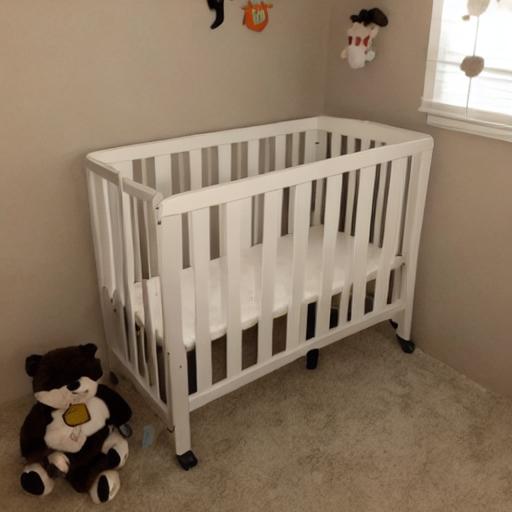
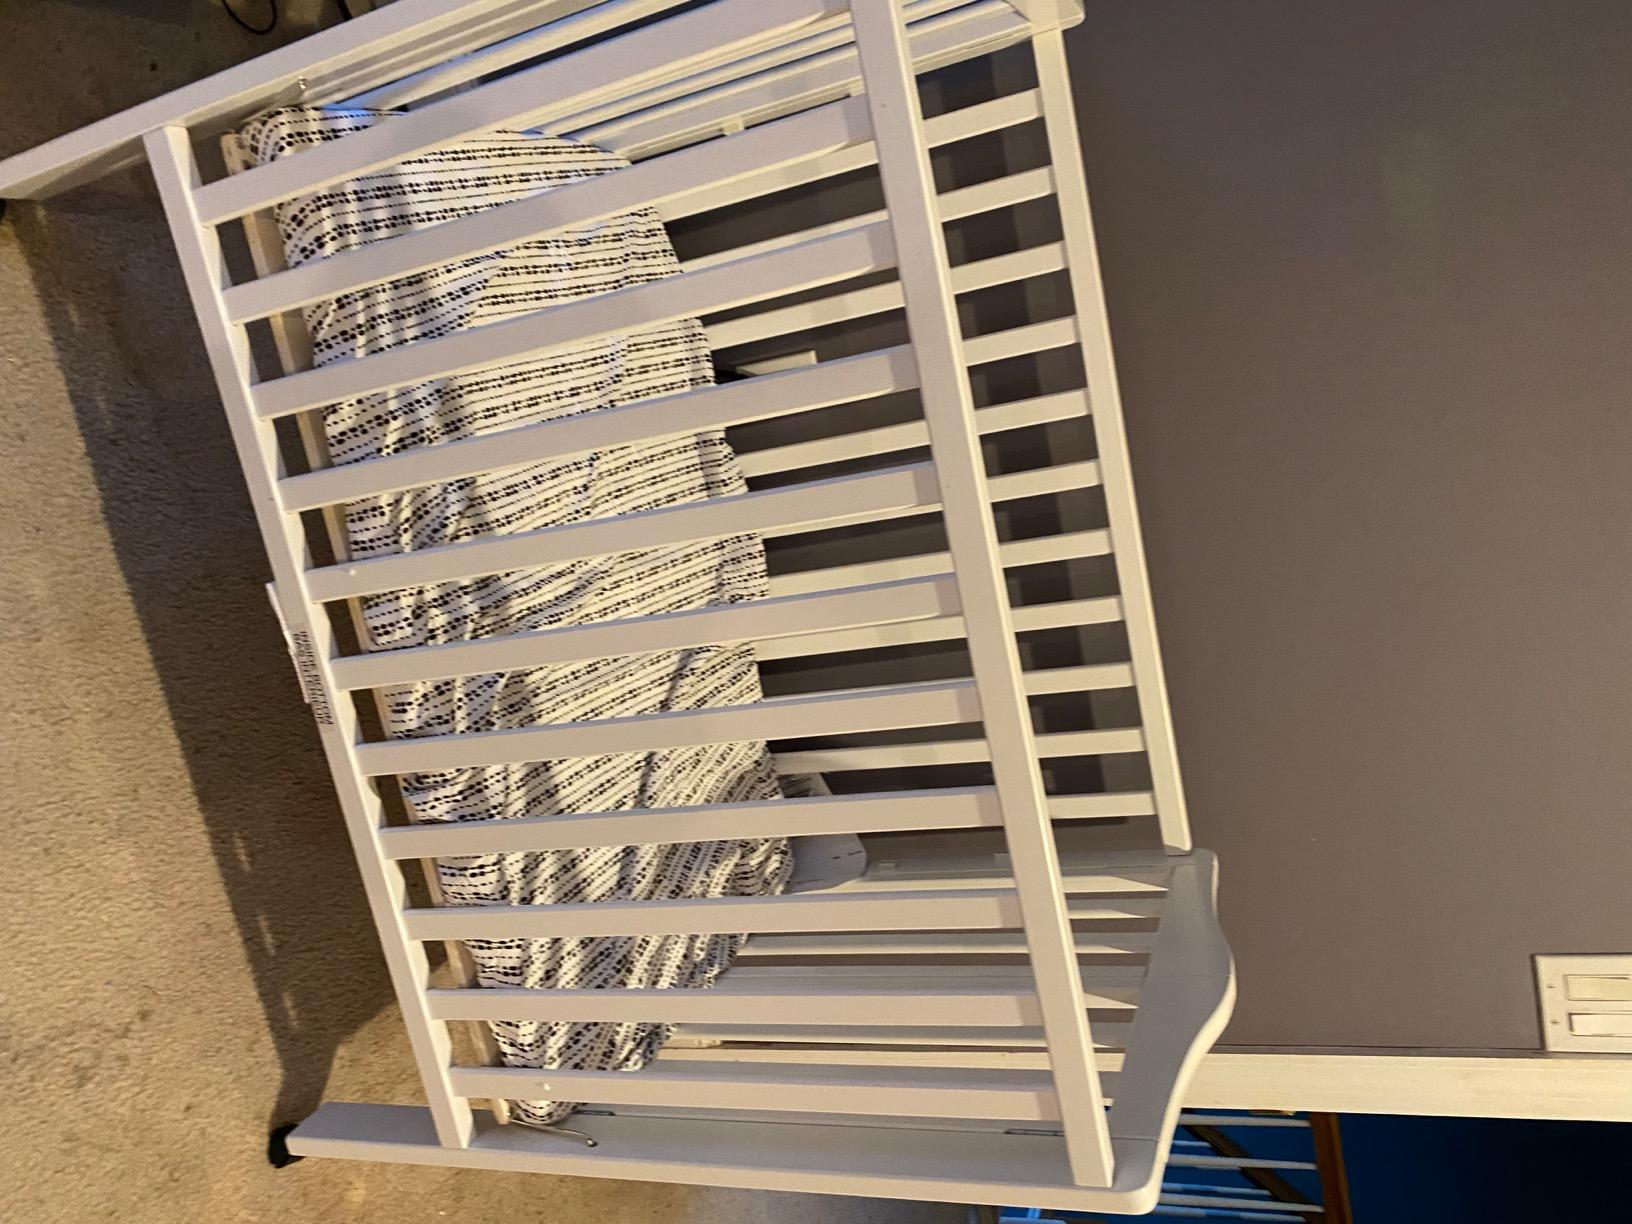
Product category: products_crib
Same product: no